Petra Schelm

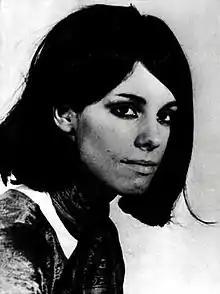

Petra Schelm (died 1971) was a German founding member of the Red Army Faction (RAF). She trained as an urban guerilla in Jordan and was killed in a shootout with the police in Hamburg in July 1971.